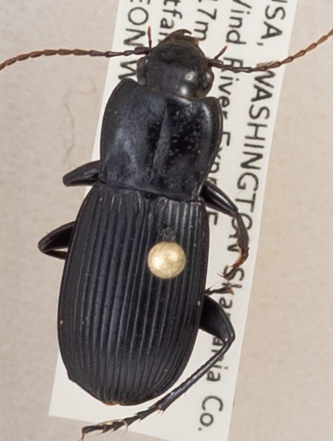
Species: Pterostichus herculaneus
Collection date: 2018-07-03
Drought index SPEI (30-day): -1.45
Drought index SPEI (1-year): -0.32
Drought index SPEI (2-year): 0.71